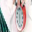
Label: clock